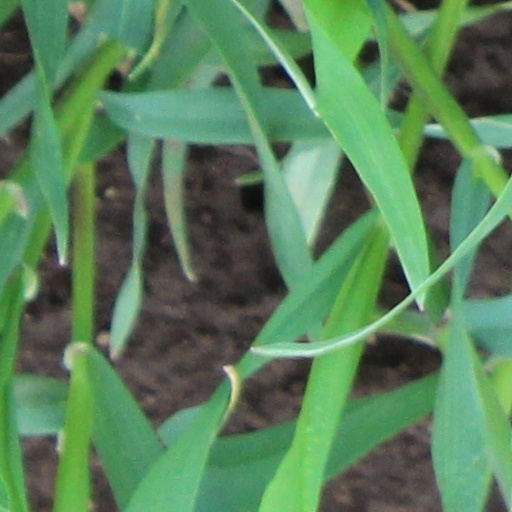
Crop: wheat